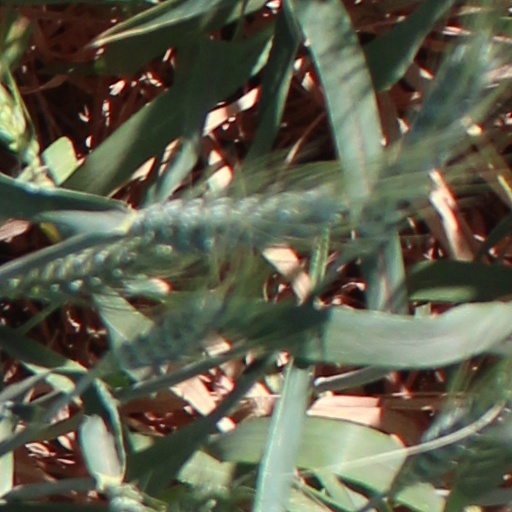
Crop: wheat